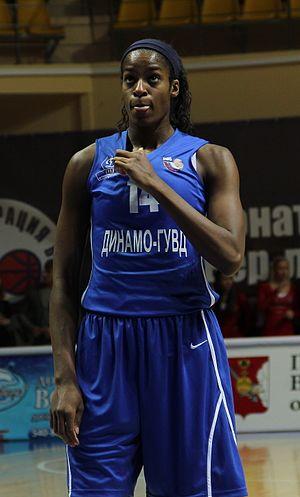
Devereaux Peters, née à Chicago dans l'Illinois le 8 octobre 1989, est une joueuse américaine de basket-ball. Elle est double championne WNBA avec la franchise du Lynx du Minnesota.